Vivaan Shah

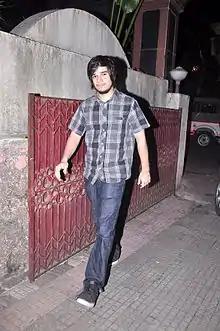
Shah in June 2012

Vivaan Shah (born 11 January 1990) is an Indian actor who appears in Hindi films. He made his film debut with "Saat Khoon Maaf" (2011) as Arun Kumar. Thereafter, he signed a three-film deal with director Vishal Bhardwaj. In 2014, he was given a role in Farah Khan's film "Happy New Year".